Brittany Maynard

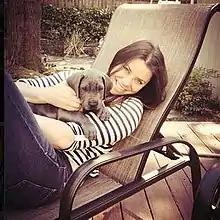

Brittany Lauren Maynard (November 19, 1984 – November 1, 2014) was an American activist with terminal cancer who decided that she would end her own life "when the time seemed right." She was an advocate for the legalization of assisted suicide for the terminally ill.